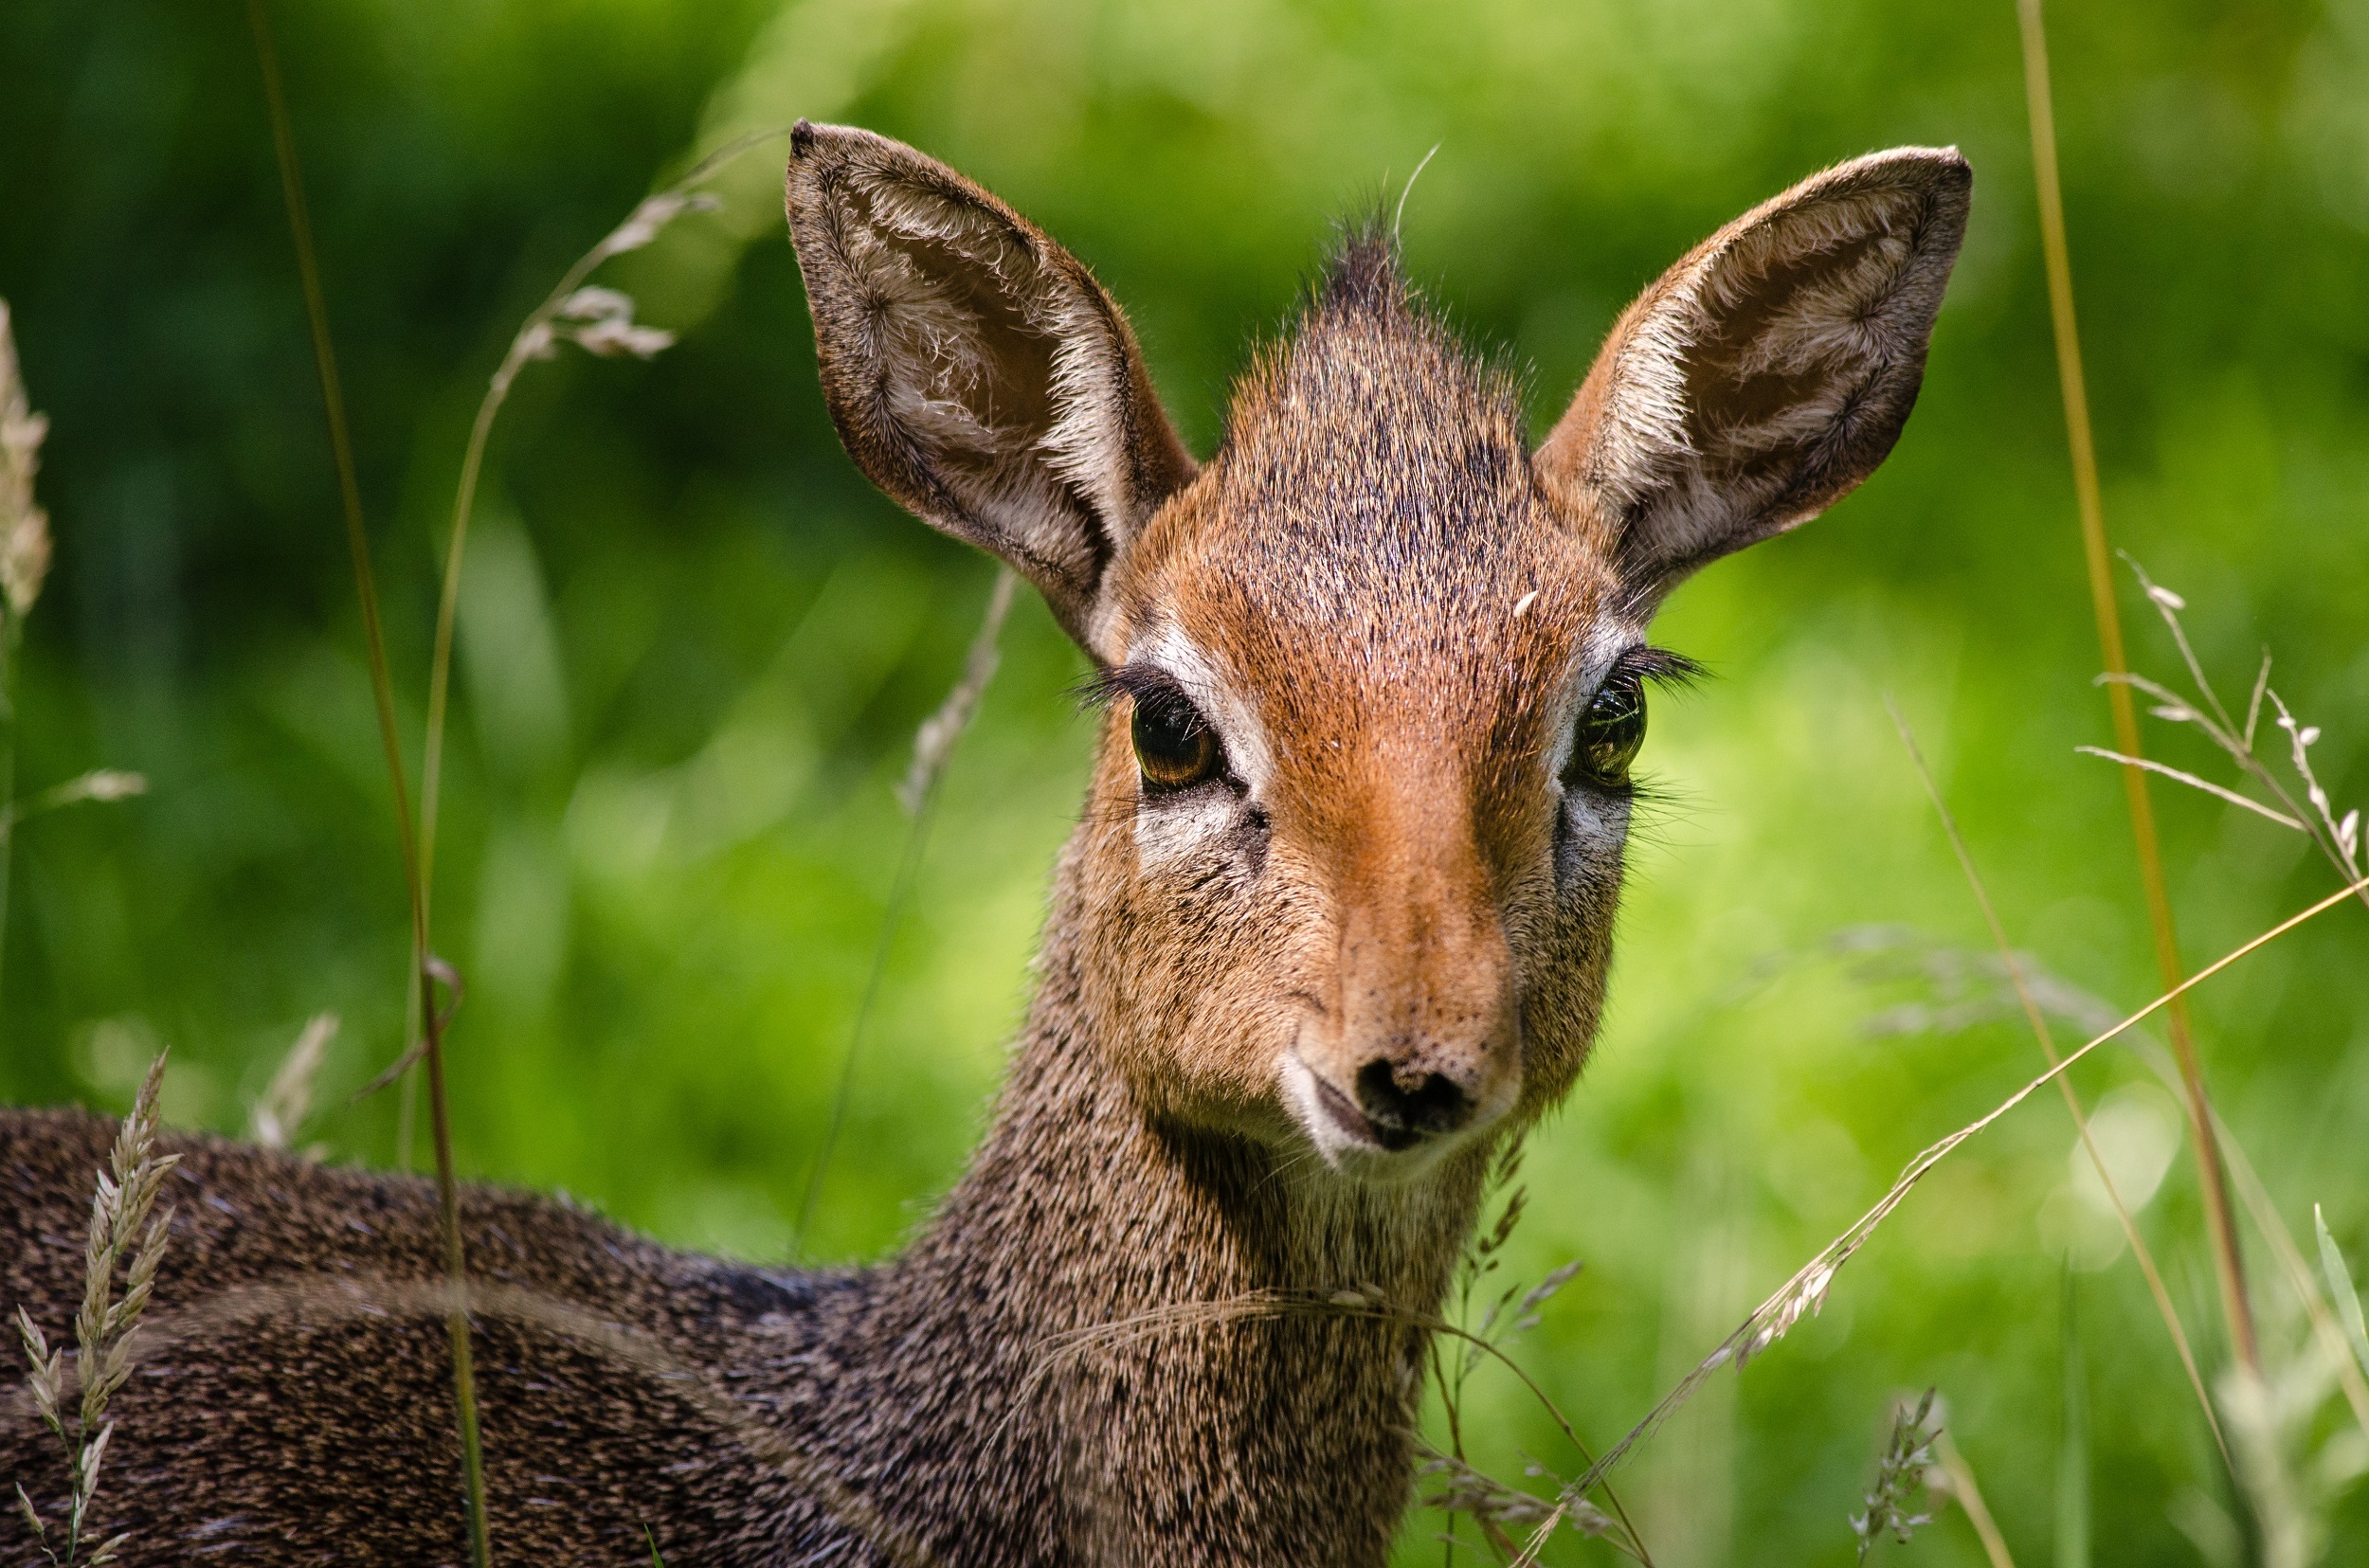
nature, animal, looking, female, wildlife, wild, deer, portrait, young, small, mammal, fauna, antelope, savannah, grasslands, vertebrate, fast, white tailed deer, east africa, musk deer, kirk's dik dik